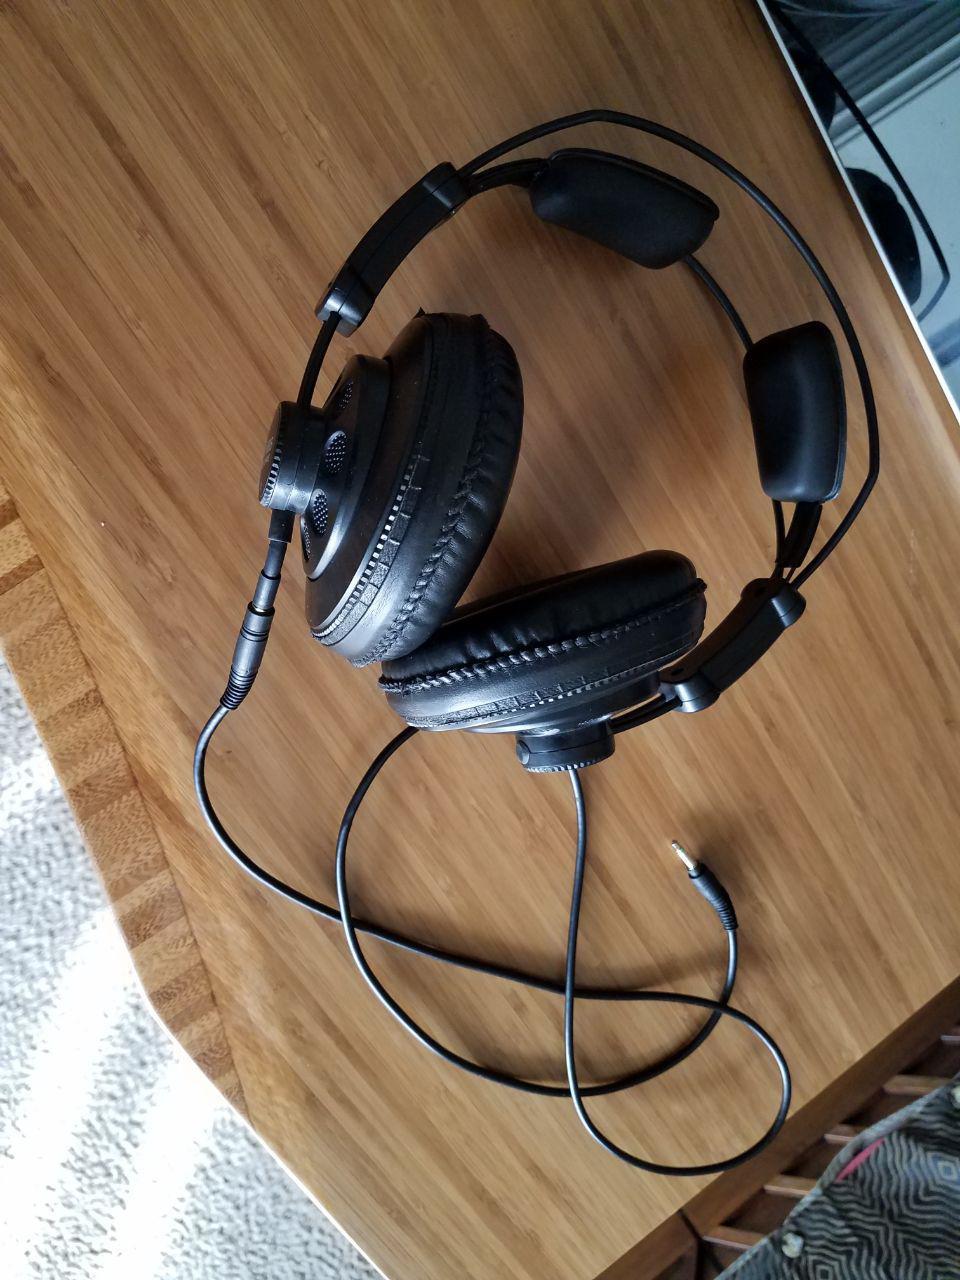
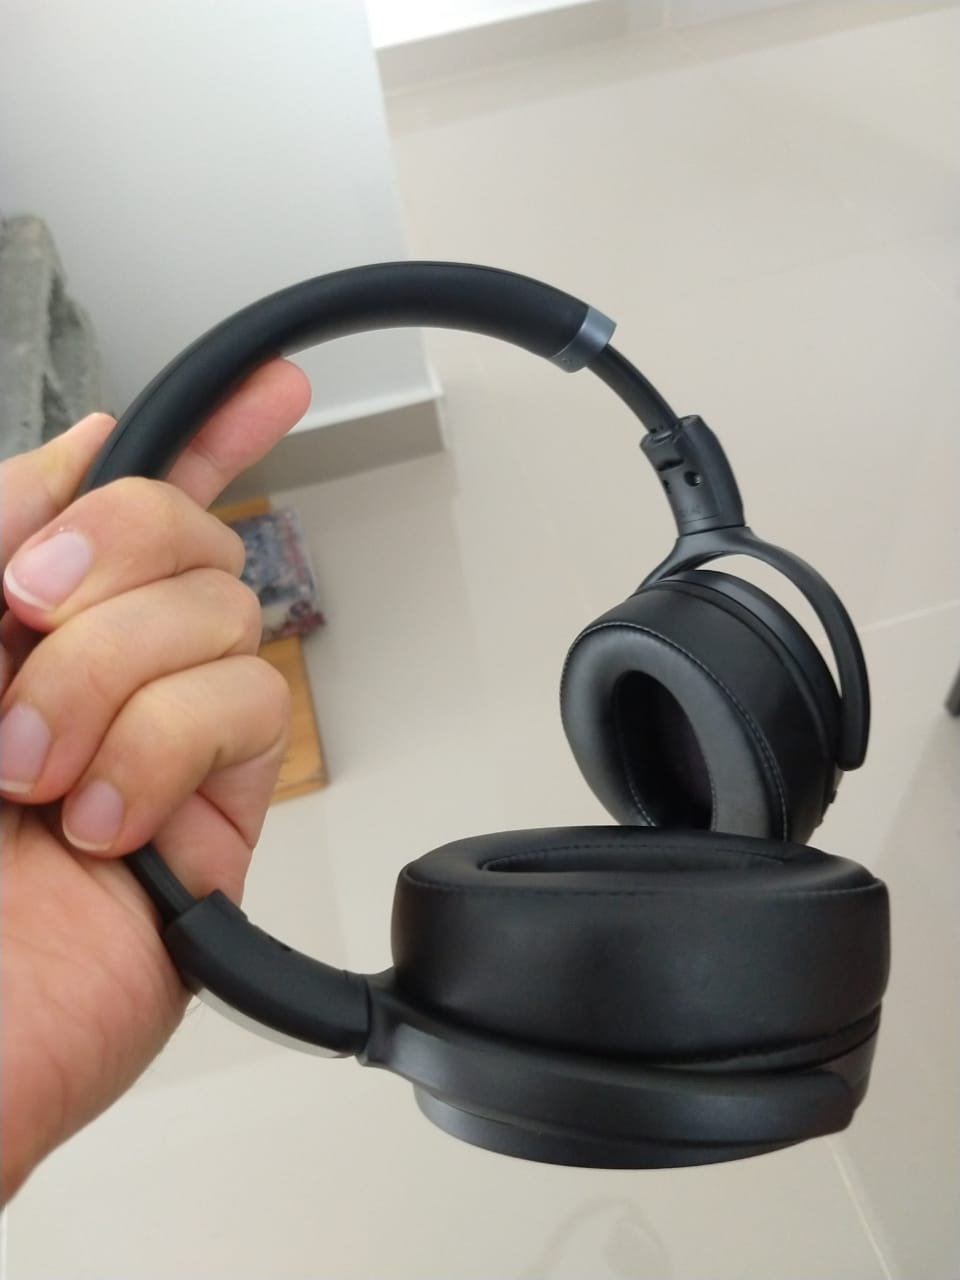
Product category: headphones
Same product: no